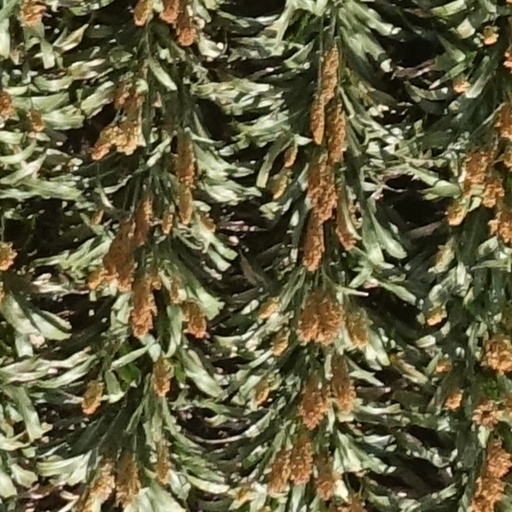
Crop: sorghum